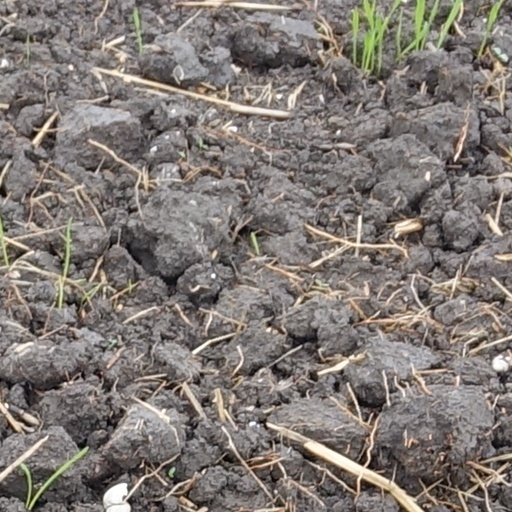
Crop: wheat